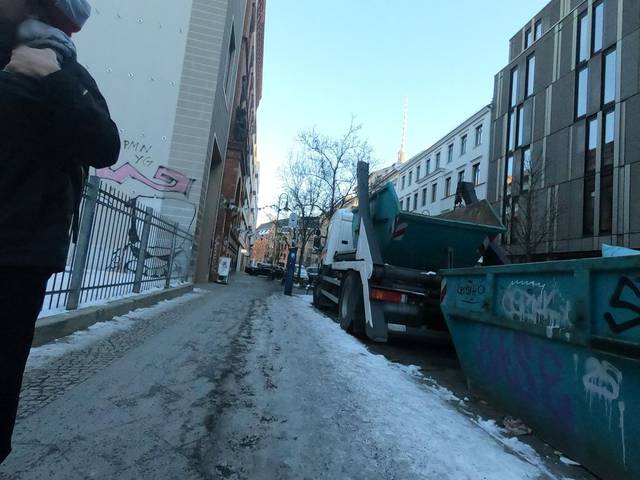
Region: Germany
Coordinates: 52.526, 13.405